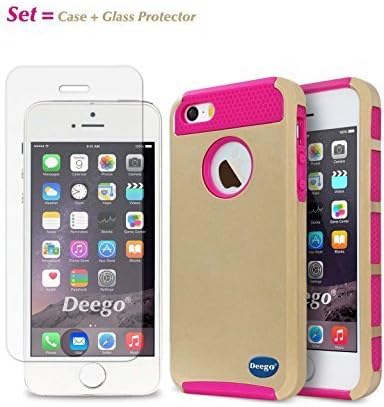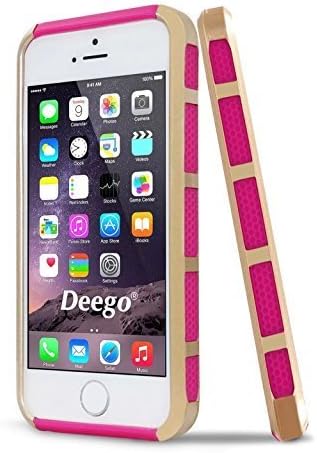
Set Kit of Apple Iphone 5 5s SE Case+1pcs Tempered Glass Screen Protectors, Cafeleo 2 in 1 Style Ultra Thin Cover and Protective Films Shockproof Anti-scratches High Impact
Category: Cell Phones & Accessories
If you're tired of bulky, heavy cases and would like a durable, rugged case with a premium feel and thin design and iPhone 5/5S/SE glass screen protectors, our styles are the perfect choice! Features: 1. Designed to offer full scratch, dirt and impact protection all around the device. 2. Precise cutouts for speakers, charging ports, audio ports and buttons and easily snap-on and snap off phone.3. Ultra -thin stylish and durable design; 4. Various colors are chosen per what you like best. Please note: Colors shown in pictures may slightly differ from actual product due to lighting and color settings. Compatibility: Only for Apple iPhone 5S,SE and 5,not for other devices. Package Includes: 1 X (PC+ TPU) Case + 1 X glass screen protector for iphone 5S/SE/5
Features: A set kit of 1pcs iphone 5 5S SE case and 1pcs glass screen protectors. | Structure: Innovative and Advanced Shock-absorbent Hybrid Dual-Layer.Patterned inner TPU bumper&hard shell solid PC back provide reinforced protection with a Four Point Rear Guard that provides all around protection from accidental drops. | Flexibility: provides better grip to your phone without any potential damaging,scratching and impacting the phone body from day to day. And you can easily put on or remove without any hesitation. | Designation: precise cutouts to keep the original look of the device and give you full access to the speakers, charging ports, audio ports, and sensitive button covers allow responsive presses. | Compatibility: only for Apple iPhone 5S,SE and 5,not for other devices.